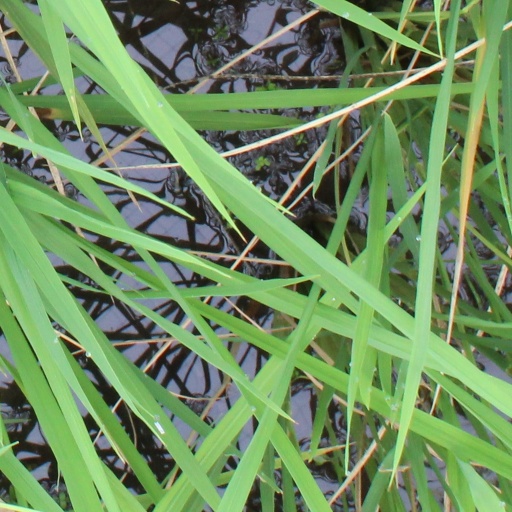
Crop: rice